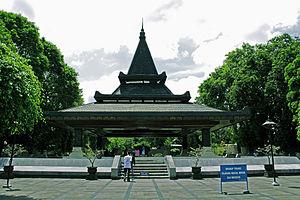
Soekarno ou Sukarno, né Koesno Sosrodihardjo, est le premier président de la République d'Indonésie dont il a proclamé l'indépendance le 17 août 1945 avec Hatta, le premier vice-président.